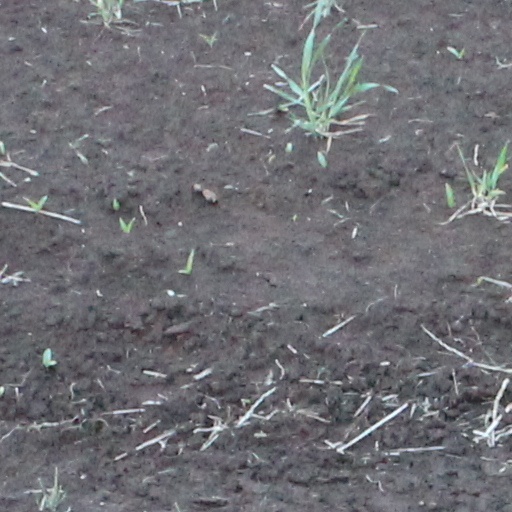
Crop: wheat